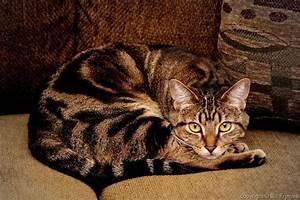
cat